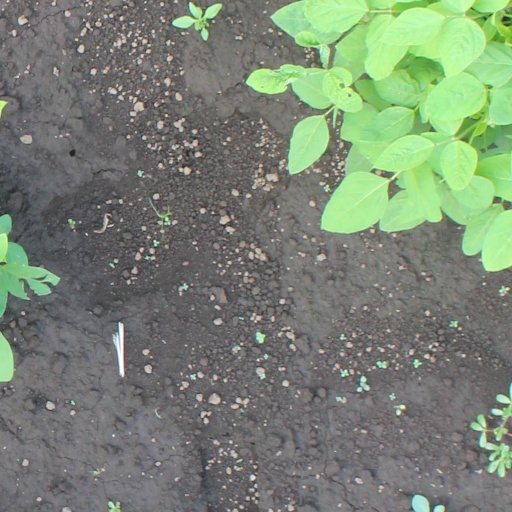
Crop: soybean